Electrical contact

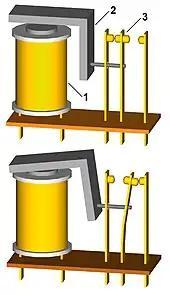

An electrical contact is an electrical circuit component found in electrical switches, relays, connectors and circuit breakers. Each contact is a piece of electrically conductive material, typically metal. When a pair of contacts touch, they can pass an electrical current with a certain contact resistance, dependent on surface structure, surface chemistry and contact time; when the pair is separated by an insulating gap, then the pair does not pass a current. When the contacts touch, the switch is "closed"; when the contacts are separated, the switch is "open". The gap must be an insulating medium, such as air, vacuum, oil, SF. Contacts may be operated by humans in push-buttons and switches, by mechanical pressure in sensors or machine cams, and electromechanically in relays. The surfaces where contacts touch are usually composed of metals such as silver or gold alloys that have high electrical conductivity, wear resistance, oxidation resistance and other properties.